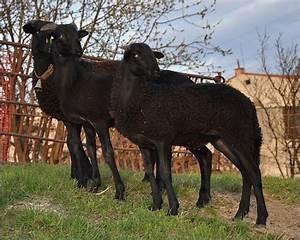
sheep